Nancy Achin Sullivan

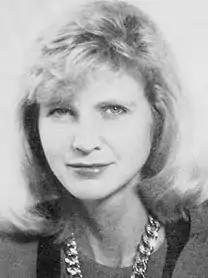
Sullivan in 1991

Nancy Elaine Achin Sullivan (January 20, 1959 – February 25, 2022) was an American Republican politician from Lowell, Massachusetts. She represented the 1st Middlesex district in the Massachusetts Senate from 1991 to 1993 and was a Democrat. She retired after a single term because she was undergoing chemotherapy to treat breast cancer.